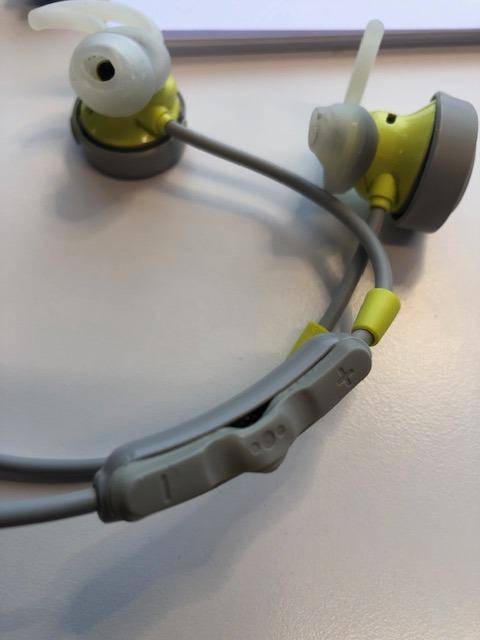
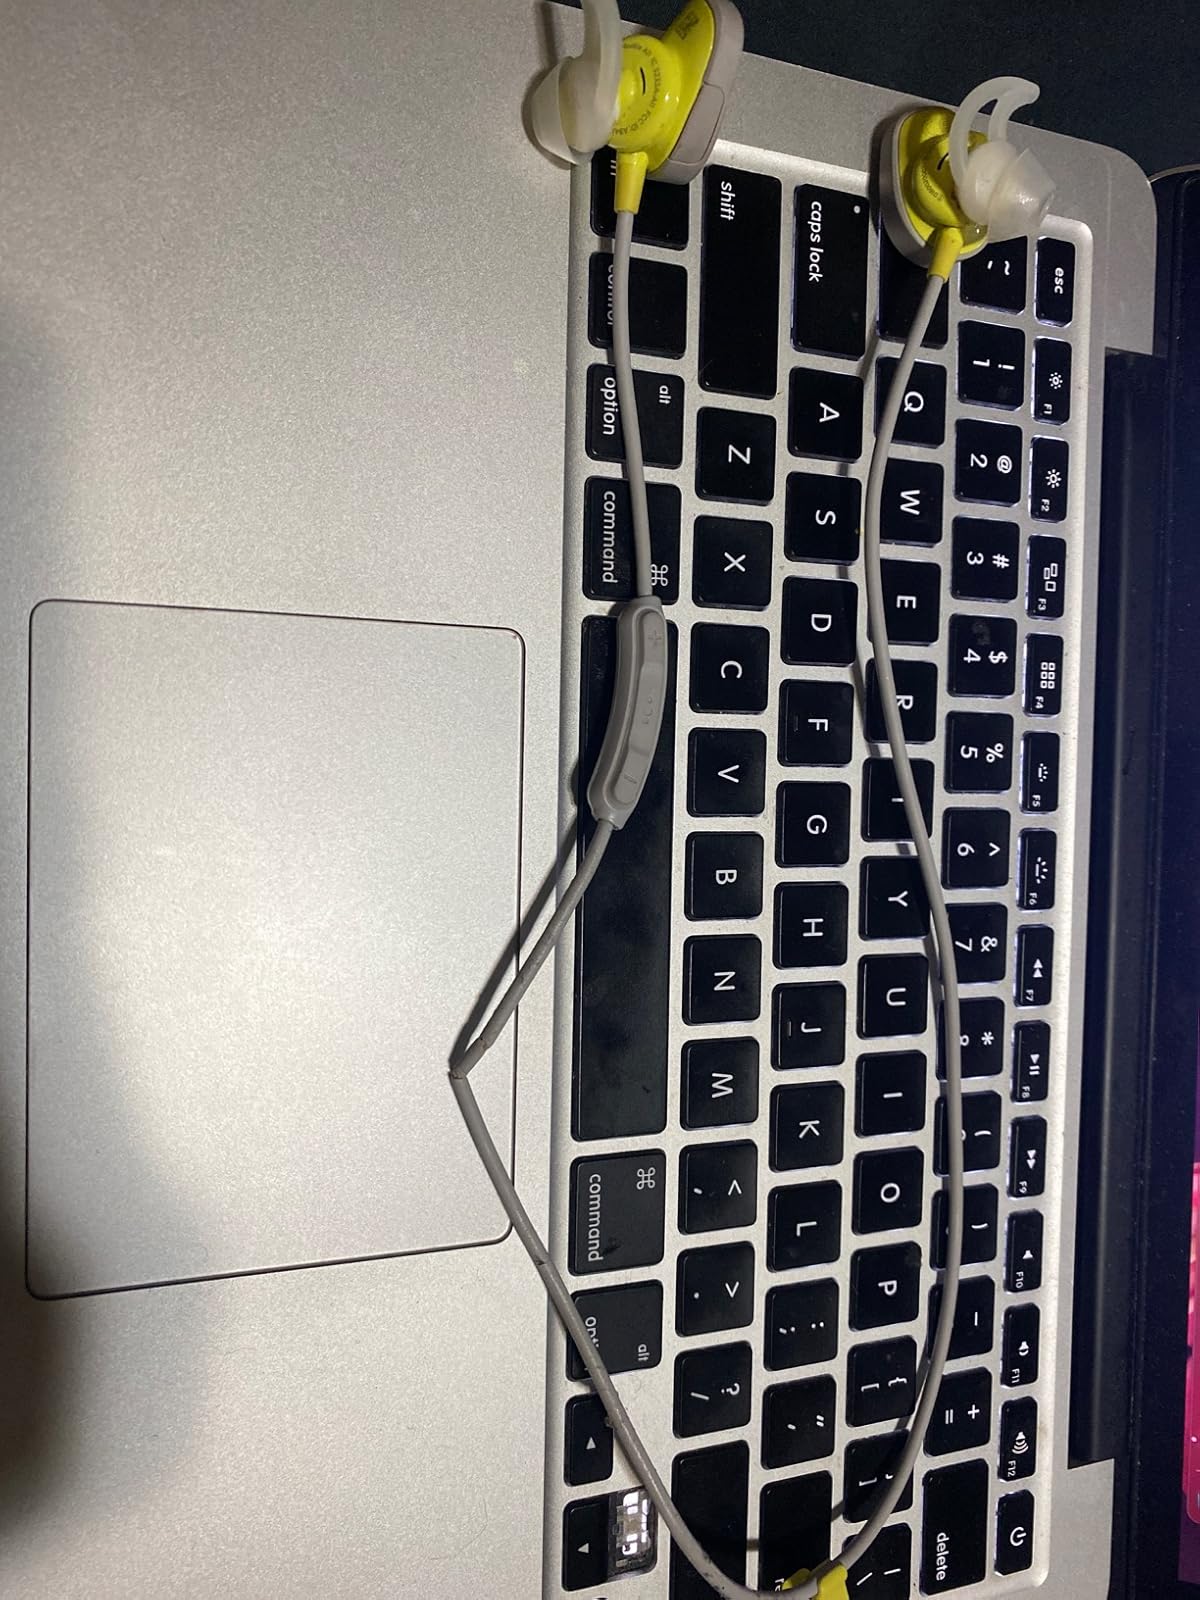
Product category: headphones
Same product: yes